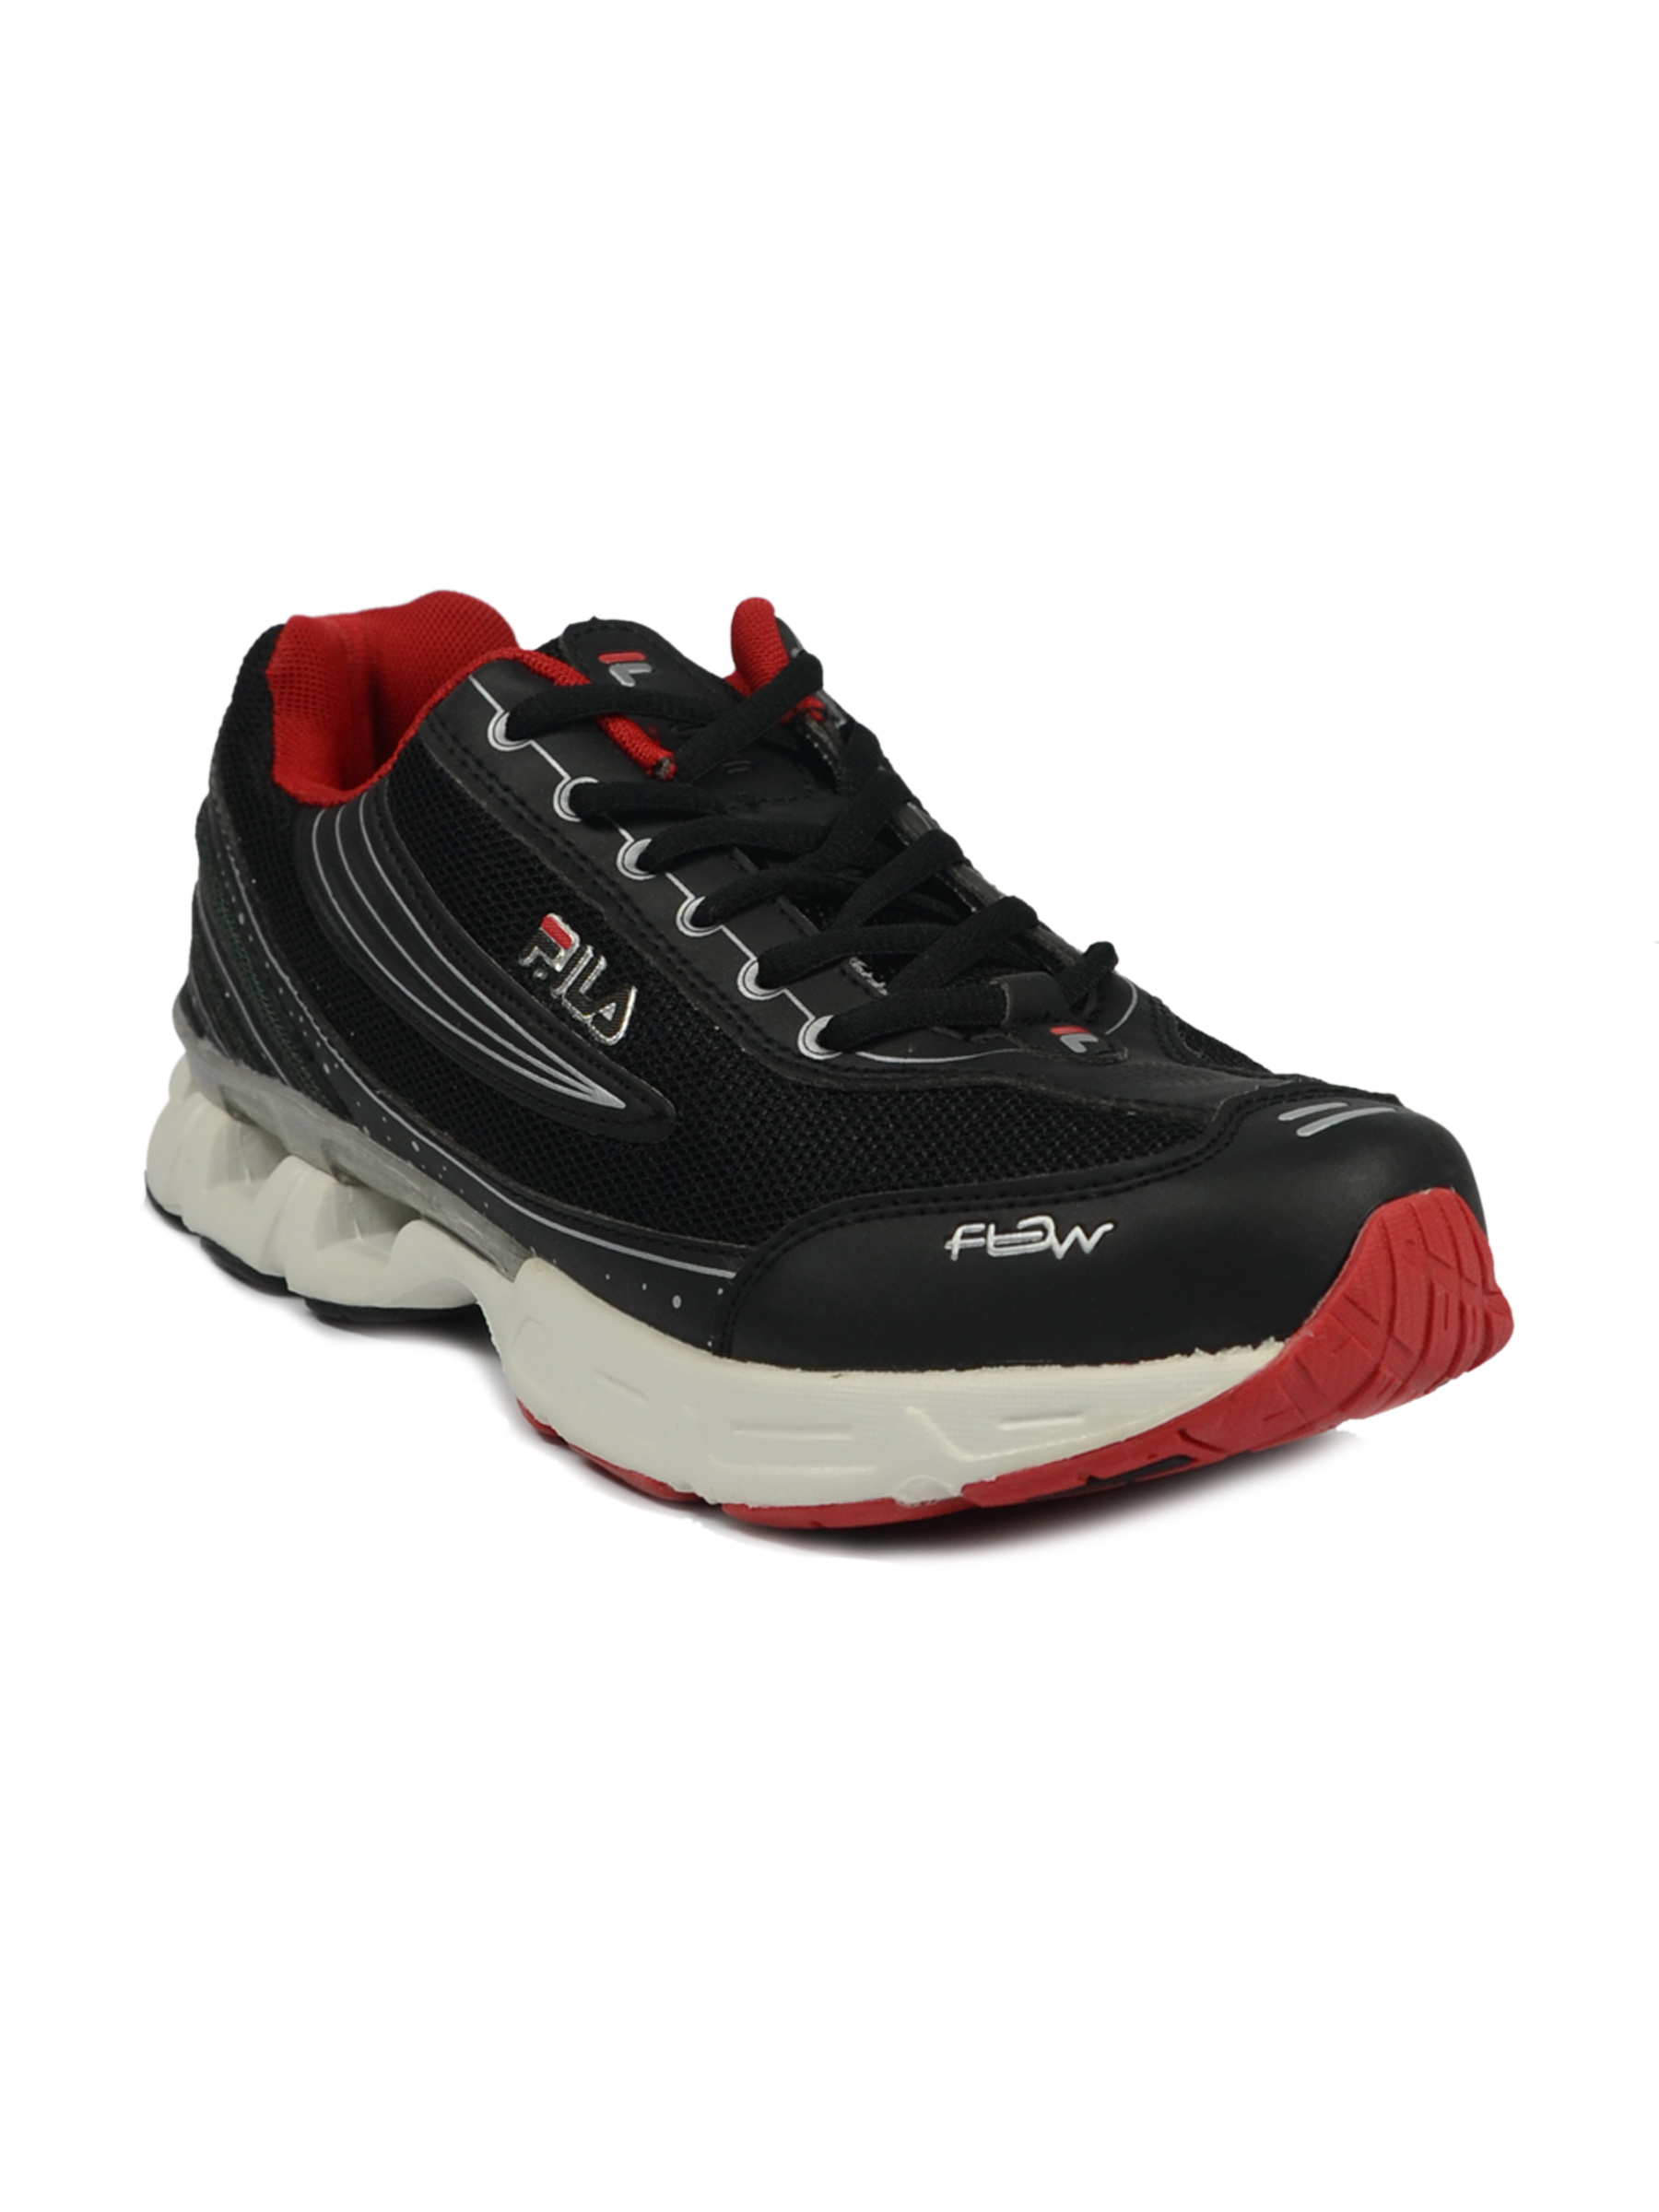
Fila Men's Dragger Red Black Shoe
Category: Footwear / Shoes / Sports Shoes
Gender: Men
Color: Black
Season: Fall 2011
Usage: Sports